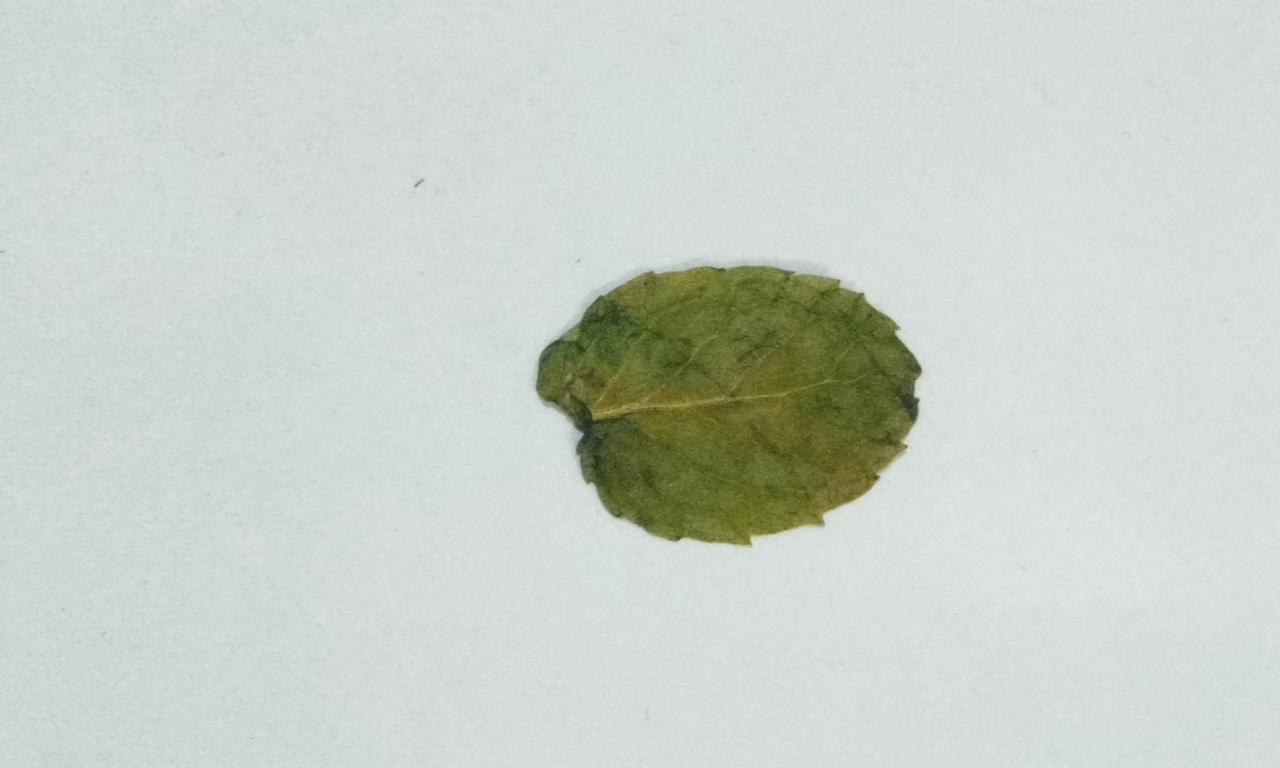
Label: Dried